Stoclet Frieze

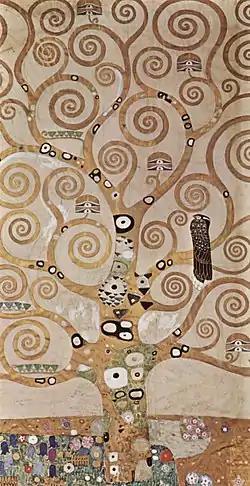
"Tree of Life" detail from the "Stoclet Frieze"

The Stoclet Frieze is a series of three mosaics created by the Austrian painter Gustav Klimt for a 1905–1911 commission for the Stoclet Palace in Brussels, Belgium. The panels depict swirling "Tree of life", a standing female figure and an embracing couple.